HDMI

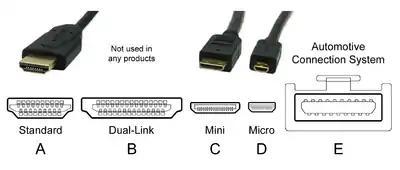

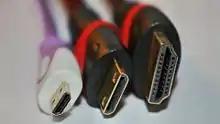
HDMI connector plugs (male): type D (Micro), type C (Mini), and type A

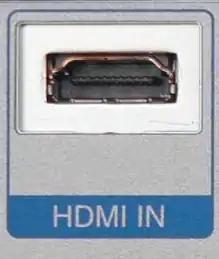
HDMI type A receptacle

There are five HDMI connector types. Type A/B are defined in the HDMI 1.0 specification, type C is defined in the HDMI 1.3 specification, and type D/E are defined in the HDMI 1.4 specification.